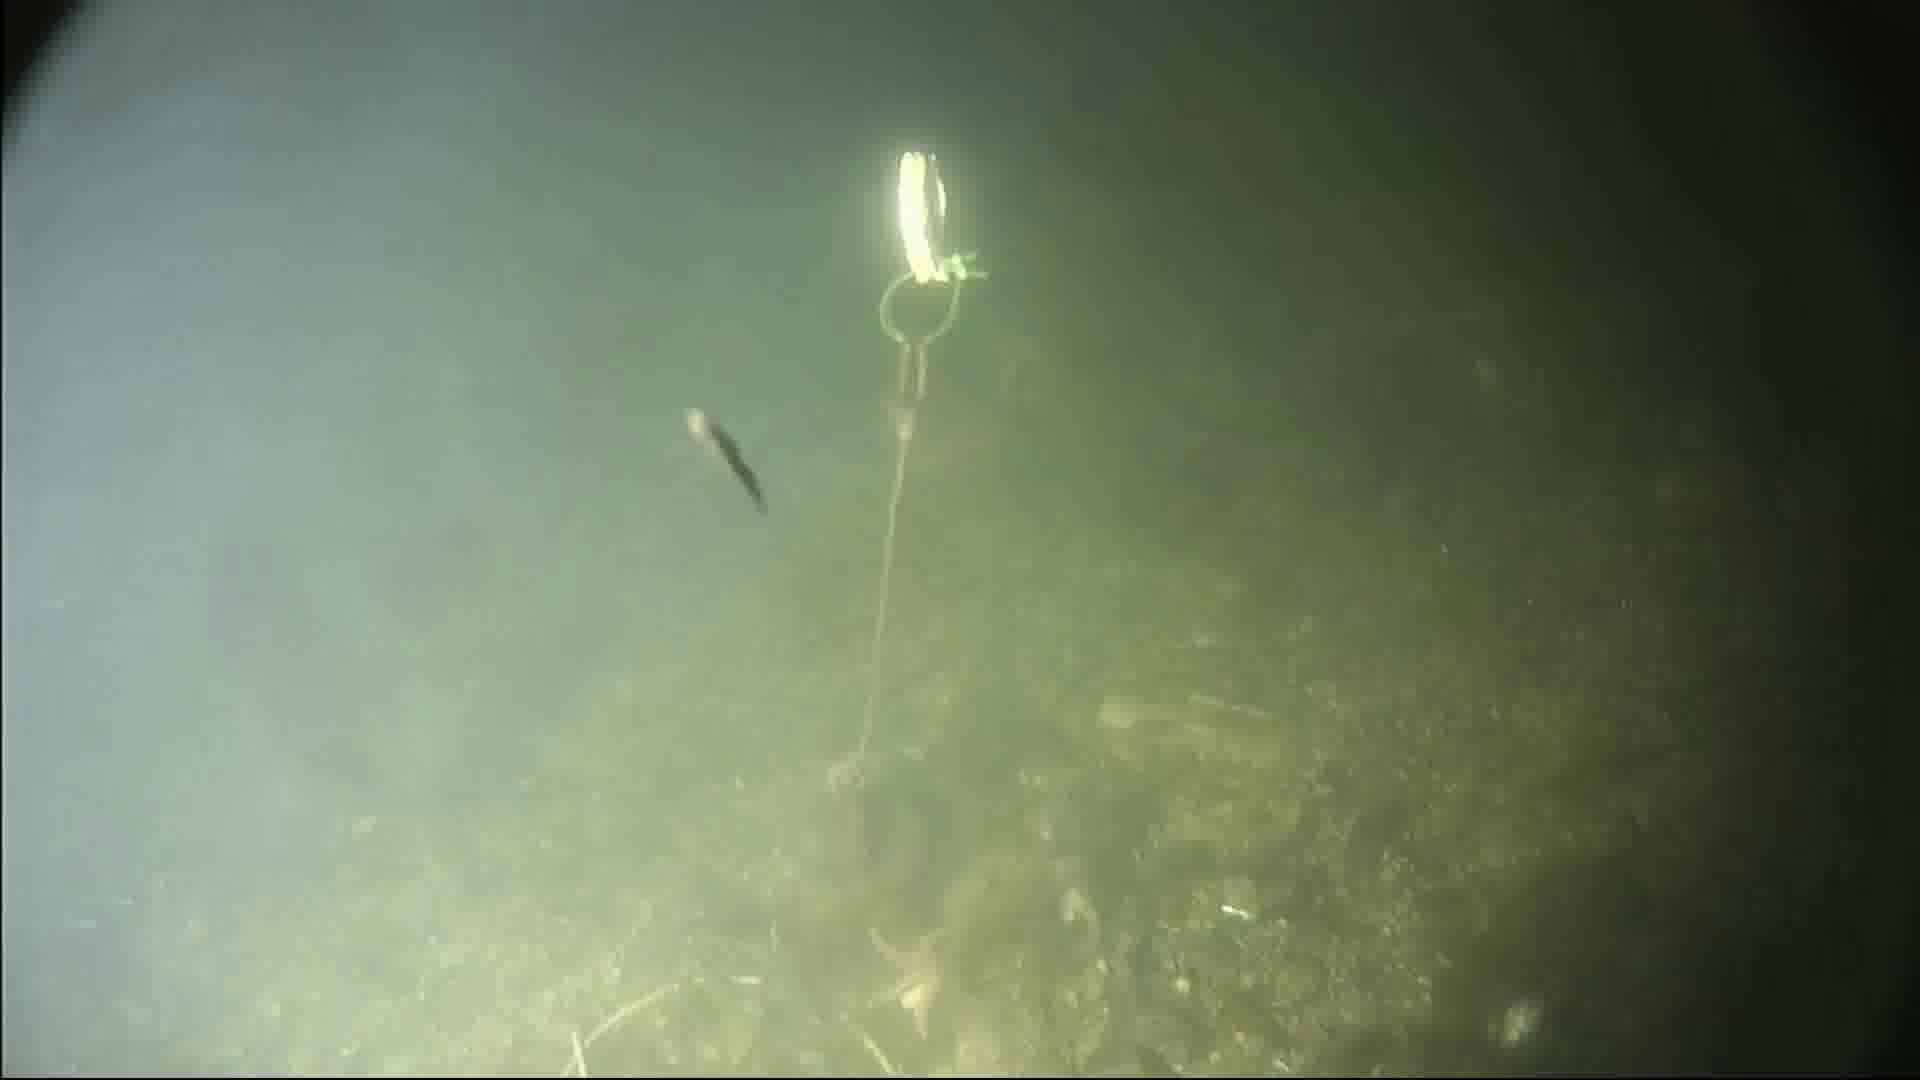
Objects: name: starfish
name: small_fish